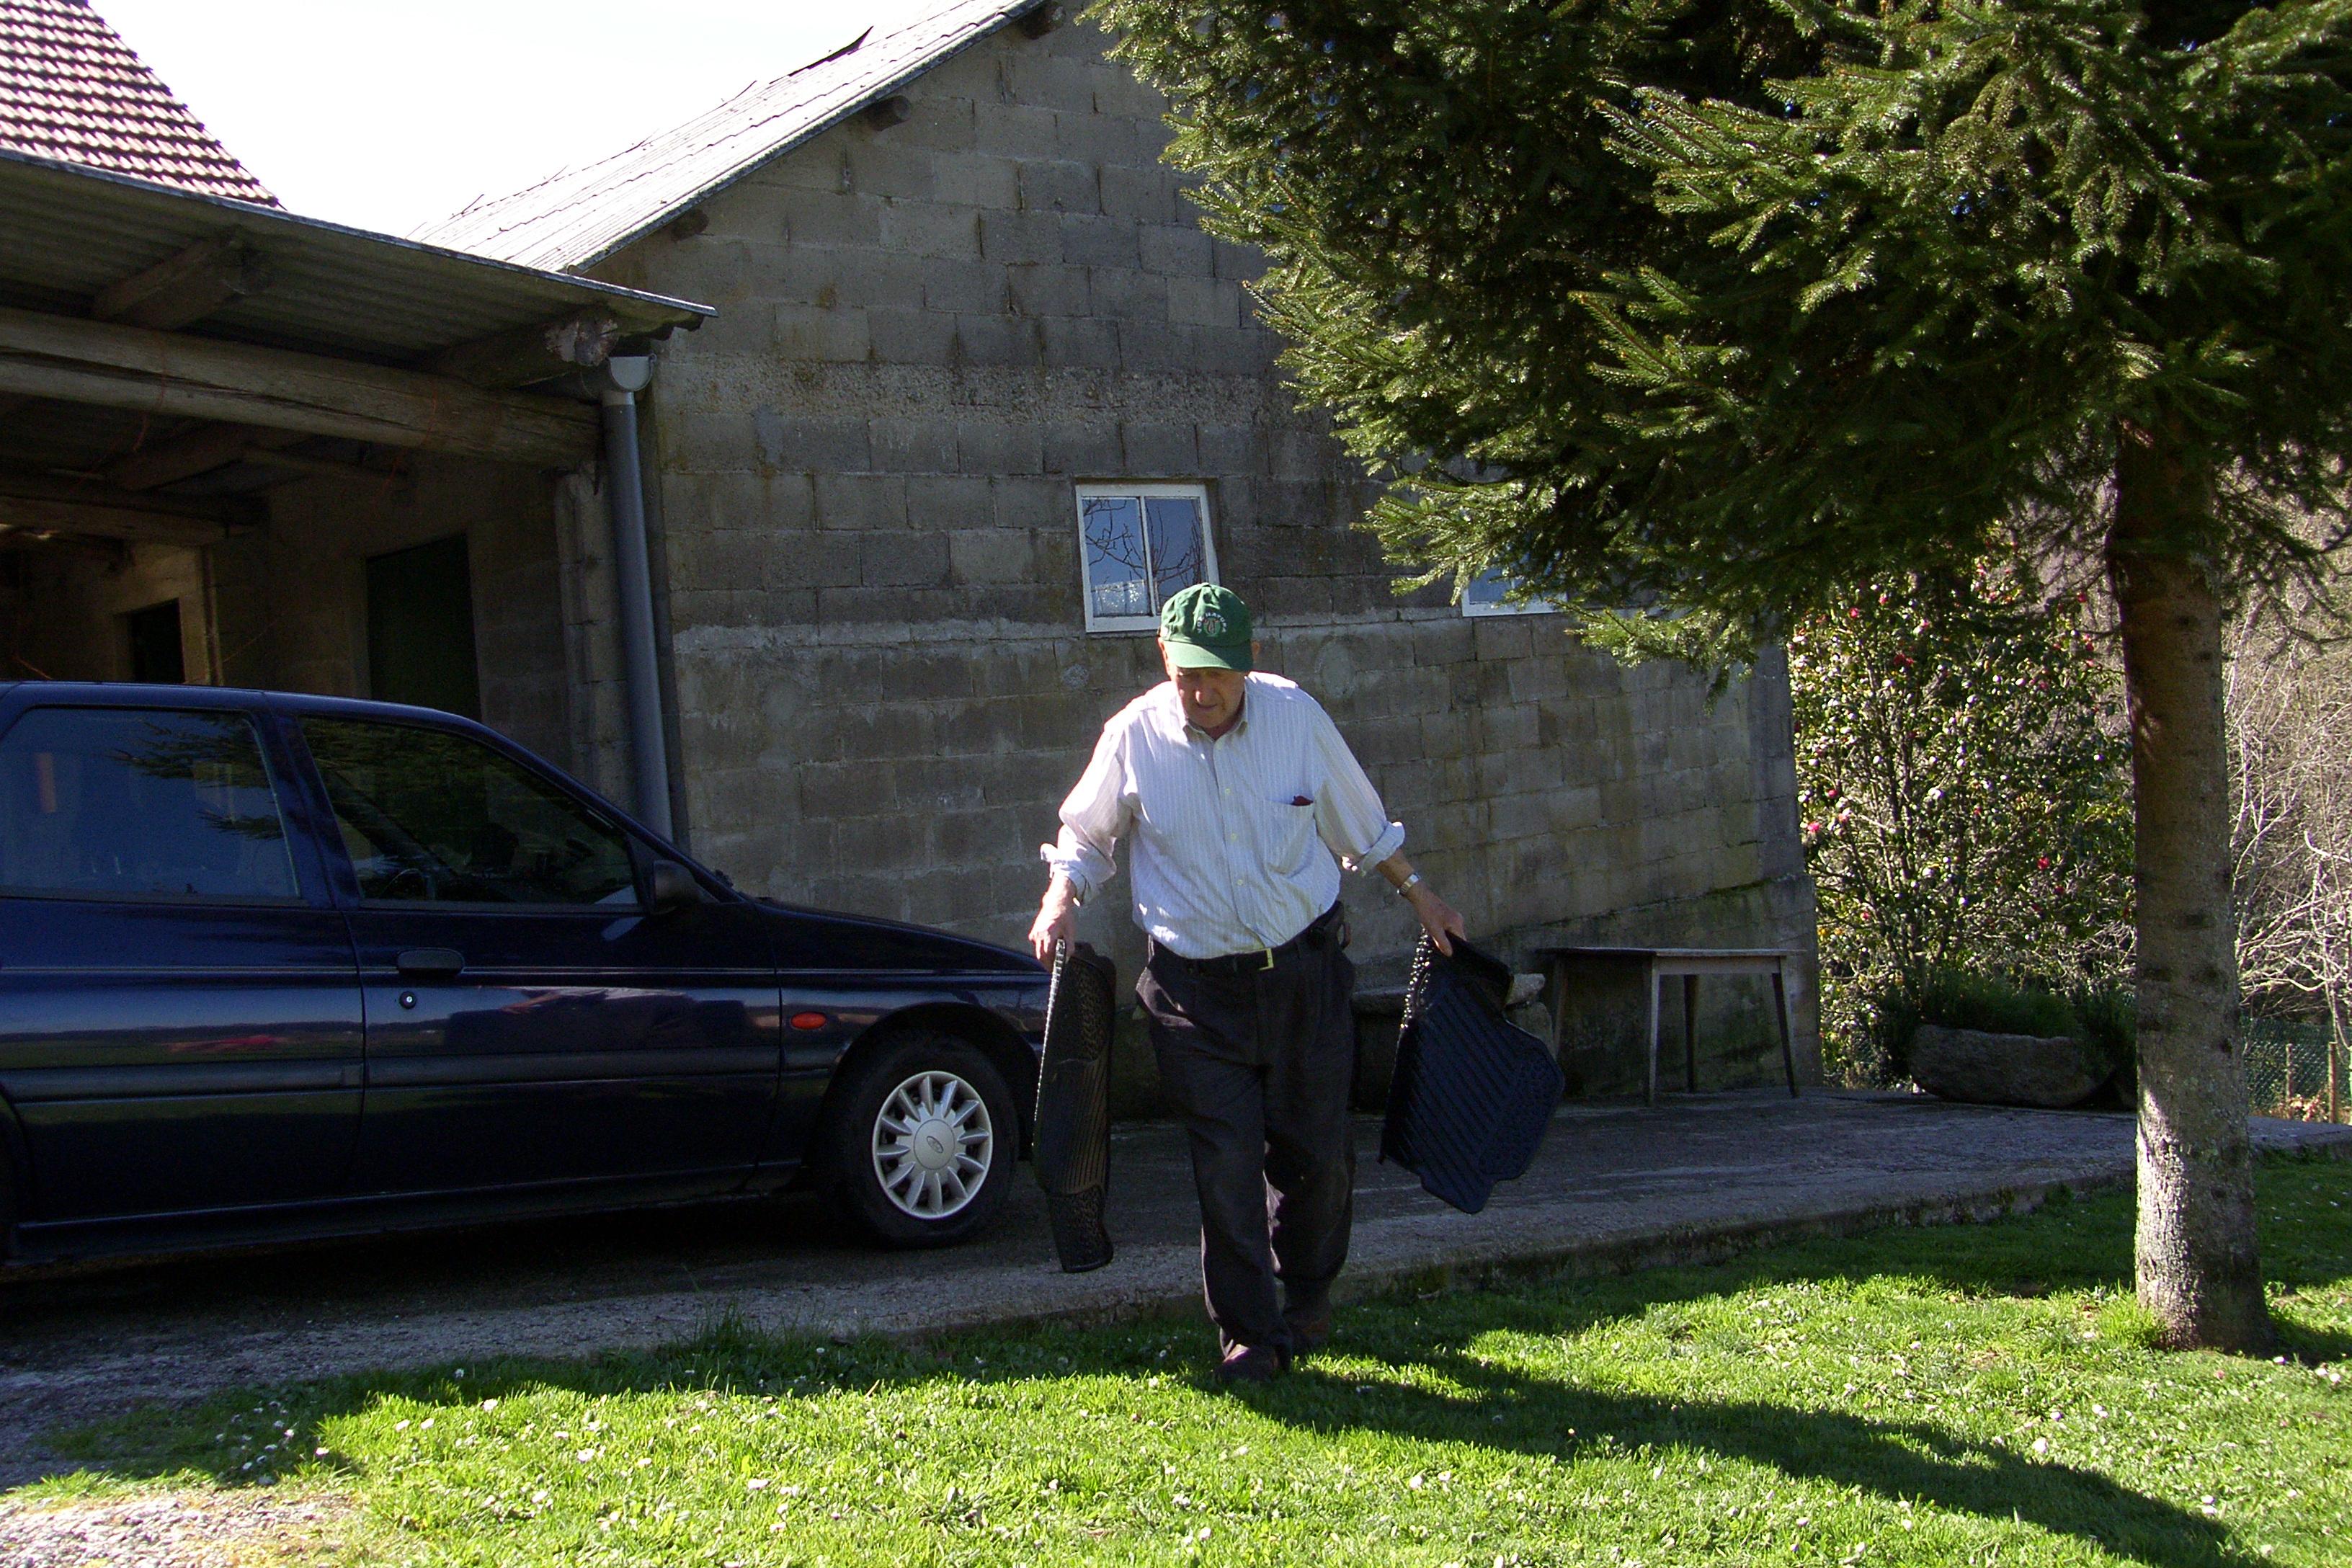
vehicle, community, family, friends, ggl1